Telelka Mosque

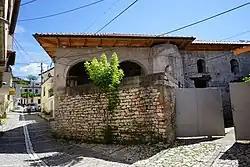
The Ibrahim Pasha mosque with the missing minaret on the right

The Ibrahim Pasha Mosque, also known as the Telelka Mosque "(Xhamia e Telelkave)", is a historic Ottoman-era mosque in Berat, Albania. It is a national Cultural Monument of Albania.